William C. Wilson (minister)

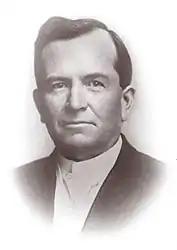
Dr. William C. Wilson, 5th General Superintendent

William C. Wilson (1866–1915) was a minister and general superintendent in the Church of the Nazarene. A native of Kentucky, W. C. Wilson was a Methodist pastor and evangelist before joining the Church of the Nazarene on the West Coast in 1903. He served as pastor and district superintendent until 1915. Dr. Wilson died shortly after his election as general superintendent in 1915.